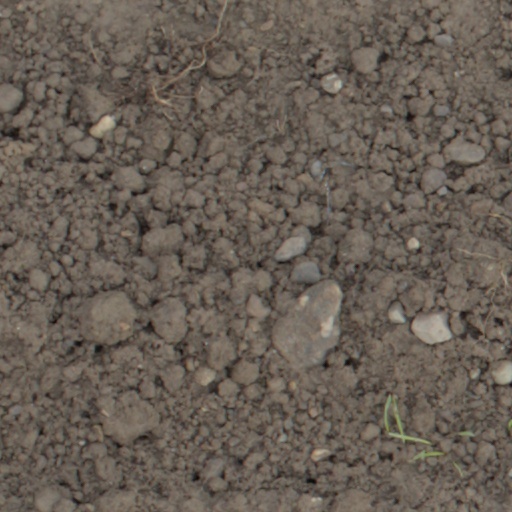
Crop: wheat